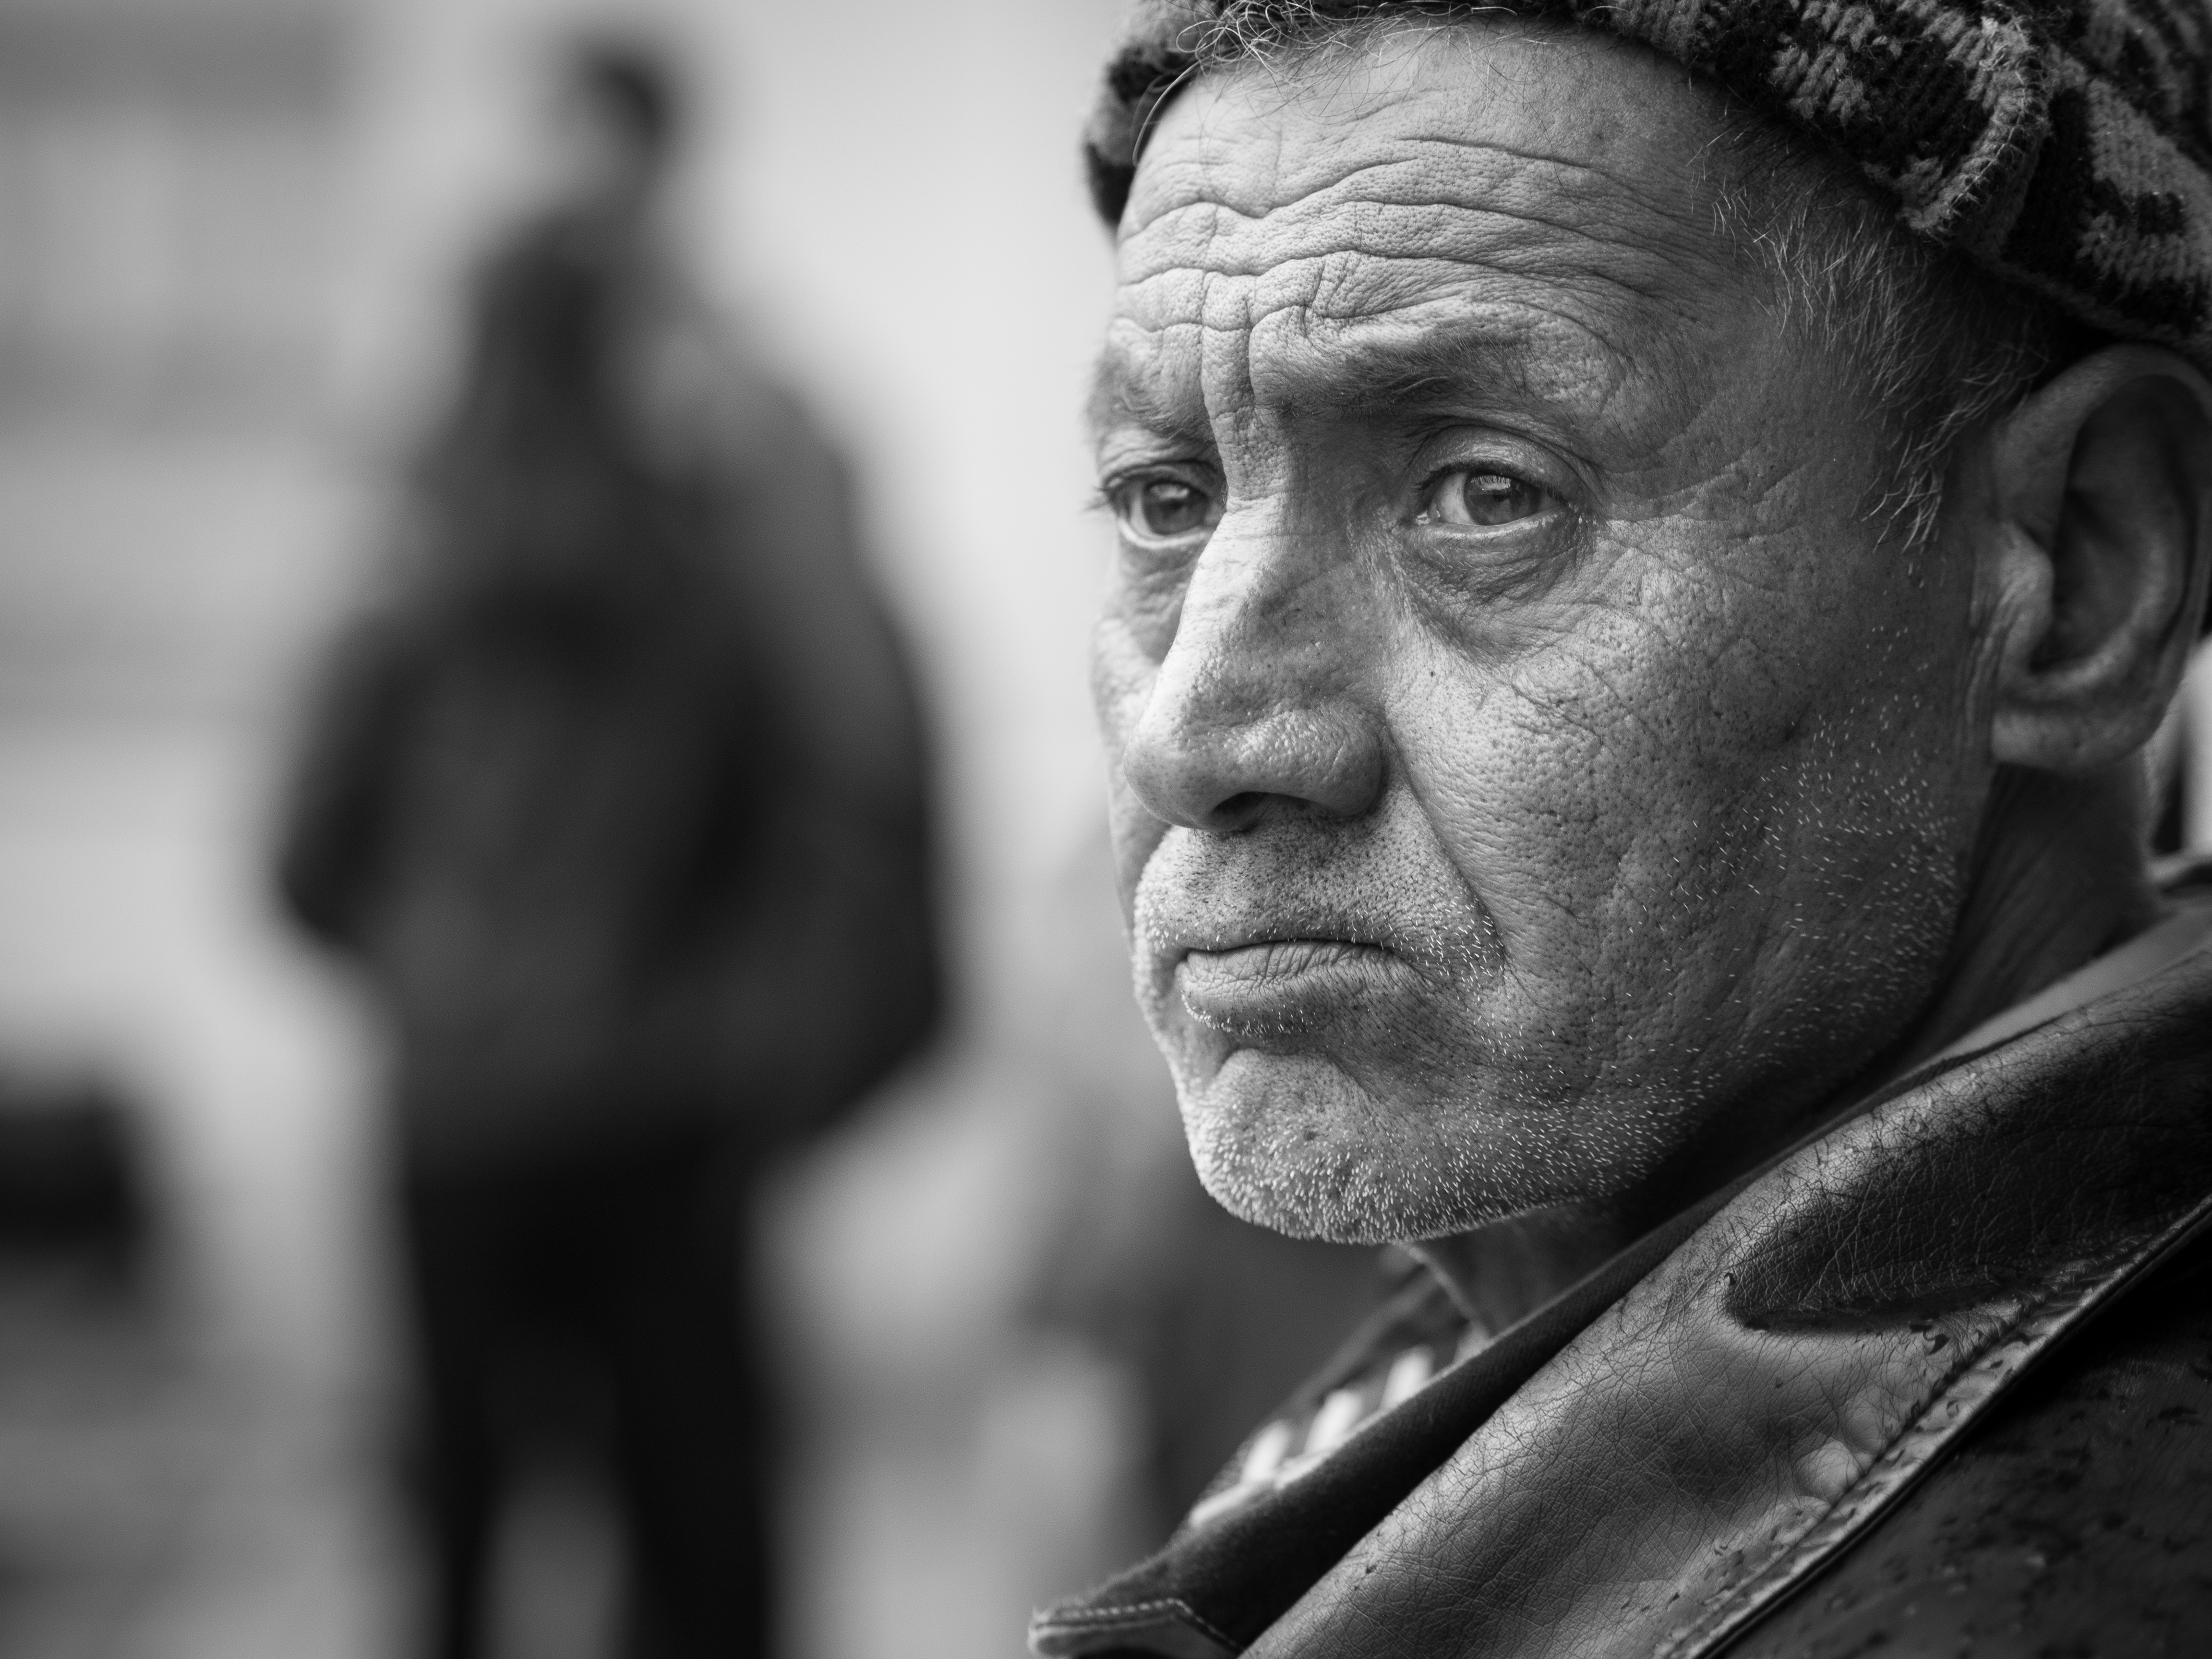
man, person, black and white, people, white, street, photography, monument, ebook, male, statue, portrait, training, black, monochrome, close up, streetphotography, flickr, thomas, video, temple, head, olympus, photograph, omd, fuji, leica, monochrom, leuthard, hcb, thomasleuthard, monochrome photography, human positions